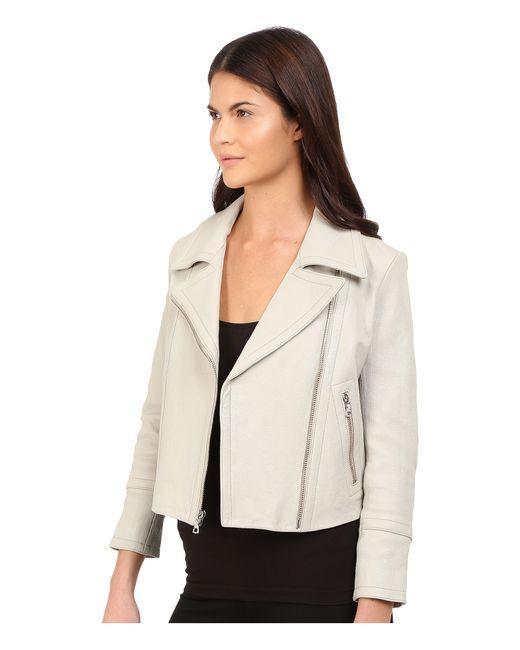
Partywear stilvolle weiße Lederjacke für Damen